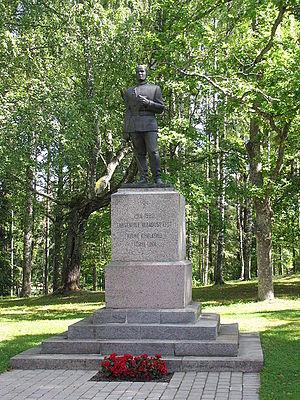
Tõrva est une ville d'Estonie qui forme la Commune urbaine de Tõrva. Tõrva est située dans le sud du pays, dans la région administrative du Valgamaa. Elle compte 3 090 habitants au 1ᵉʳ janvier 2011, et s'étend sur une surface de 4,8 km².